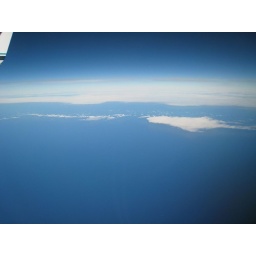
The cloud formation seen floating in the ocean looked sort of like a stretched out North America/US.